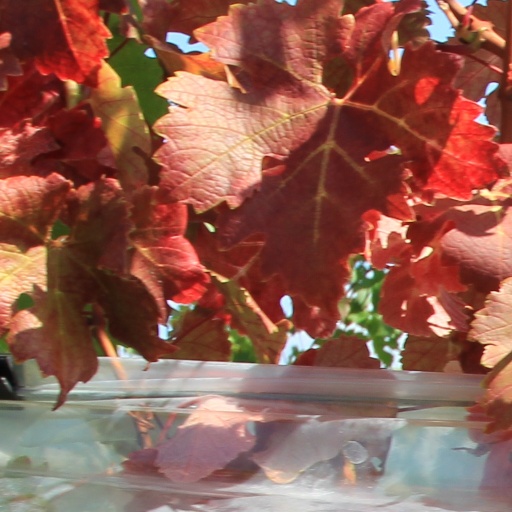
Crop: grape